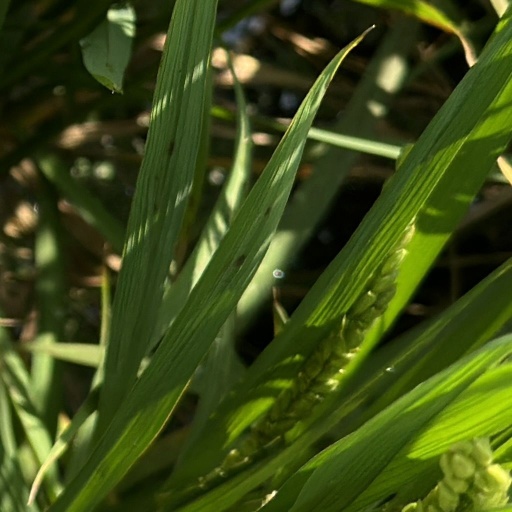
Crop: rice